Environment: real
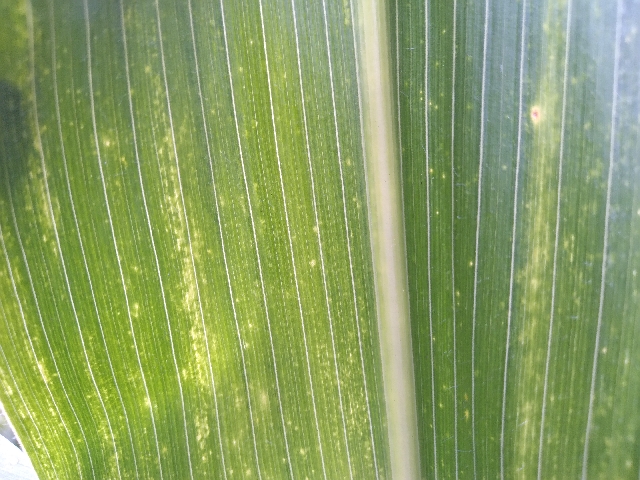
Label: lethal_necrosis